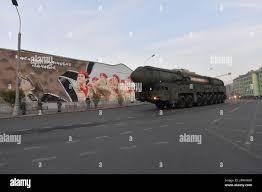
Label: Rs-24